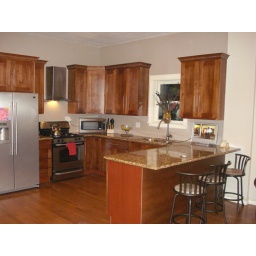
The open bar in the kitchen has been very helpful when we have a gathering in this house.